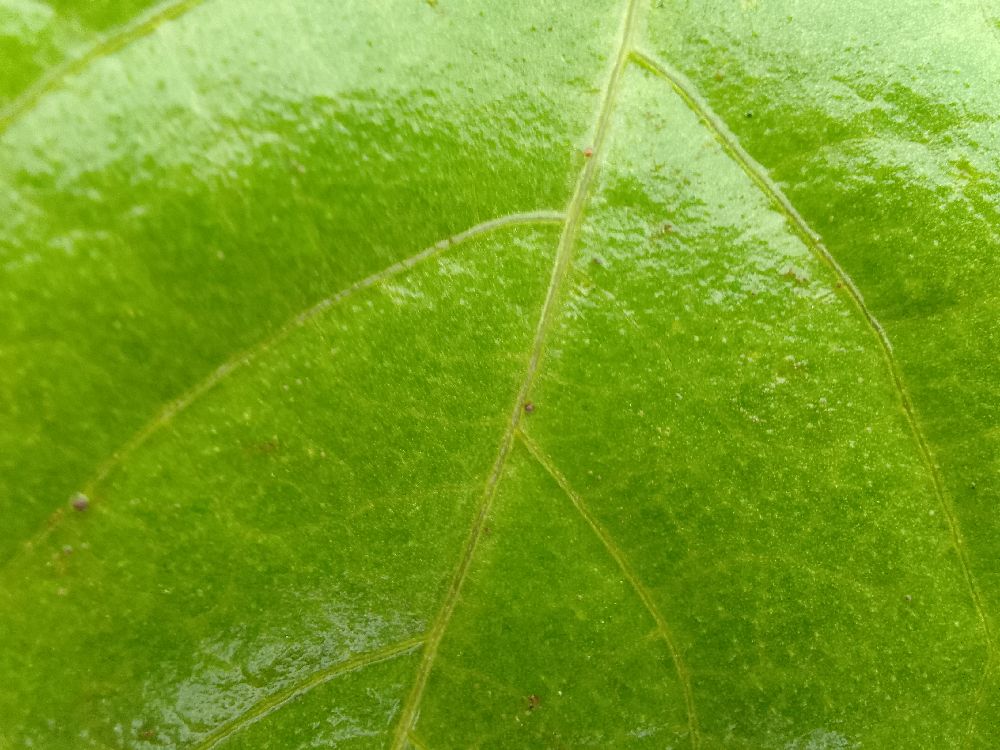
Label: healthy